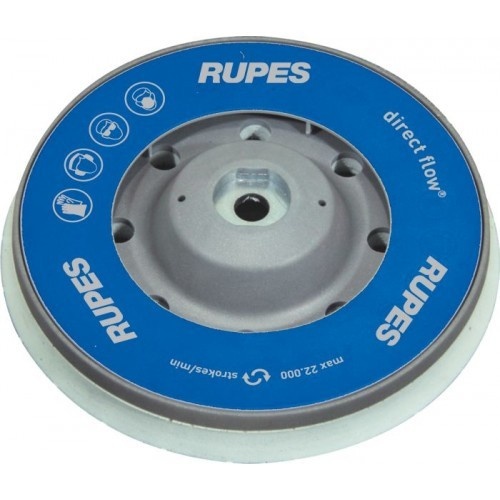
Rupes - LHR21 Fästplatta 150mm (6")
Rupes - LHR21 Fästplatta 150mm (6") Rupes LHR21ES Fästplatta 150mm
Brand: RUPES
Category: Hardware > Tool Accessories > Sanding Accessories > Sandpaper & Sanding Sponges > Sanding Plates